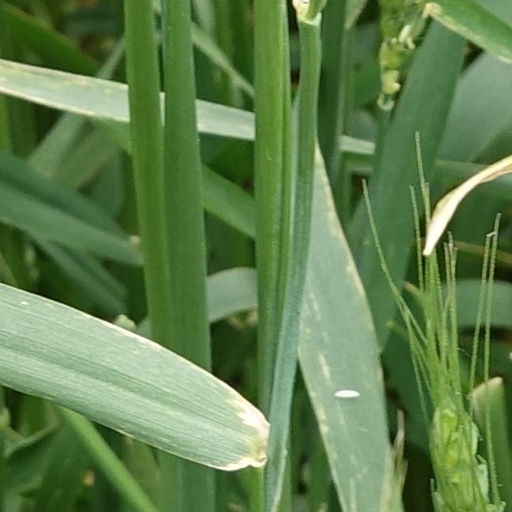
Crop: wheat